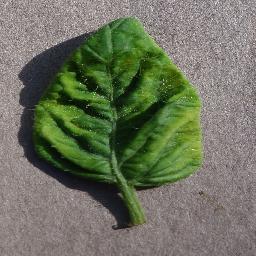
Label: Tomato___Tomato_Yellow_Leaf_Curl_Virus